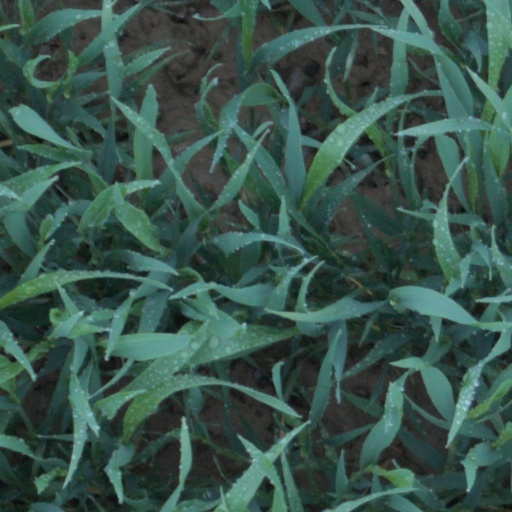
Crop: wheat